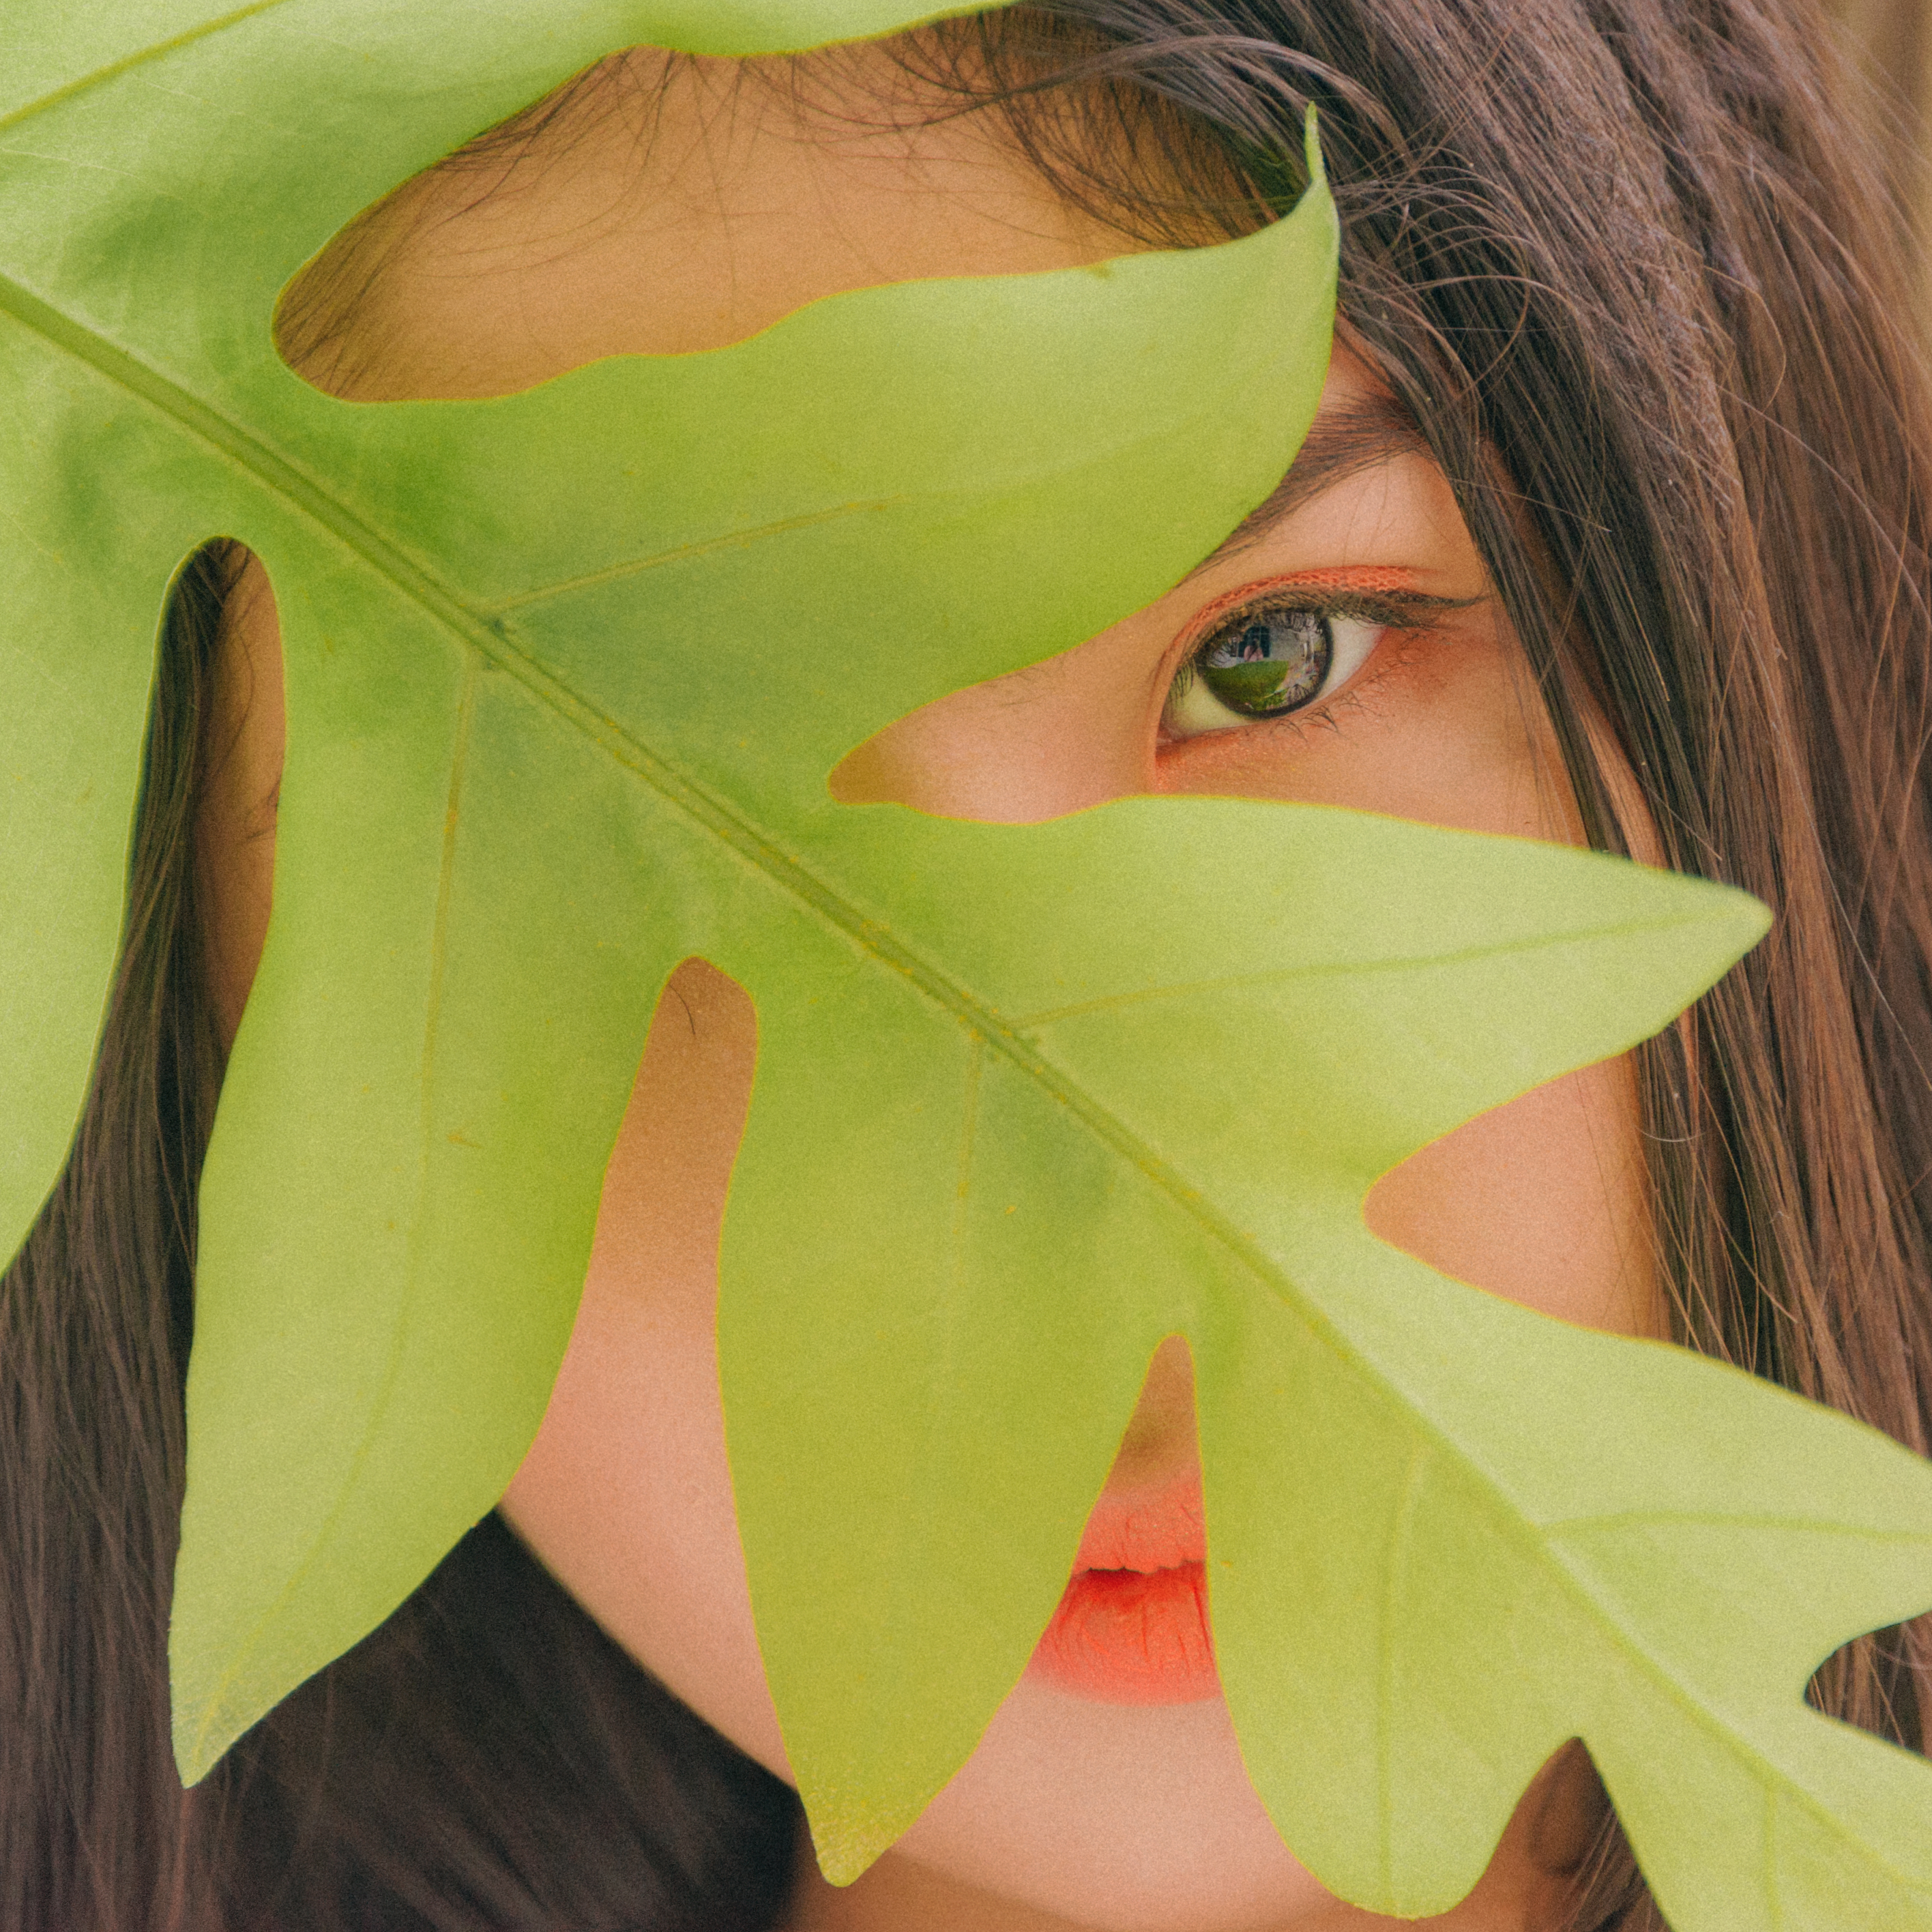
beautiful, girl, green, face, yellow, leaf, nose, eye, close up, neck